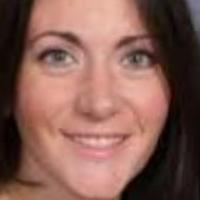
Age group: age 21-30